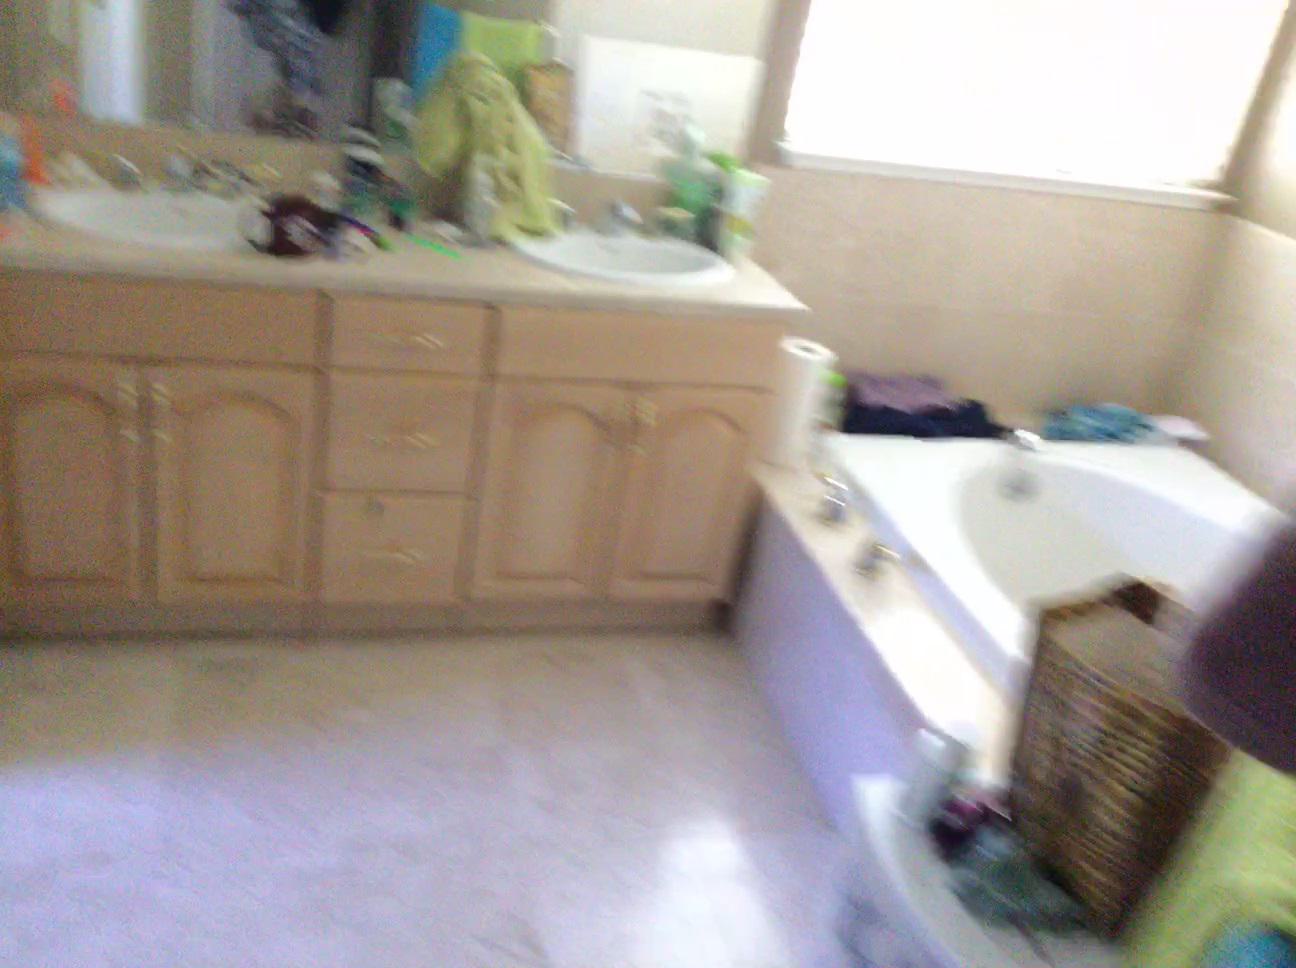
Question: Is the shelf below the cup from the world's perspective? Final answer should be yes or no.
Answer: Yes